Lincoln Heights (Washington, D.C.)

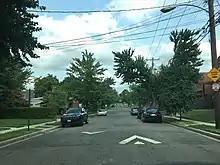
Lincoln Heights neighborhood at the intersection of Ames St and 53rd St NE looking East, August 2018

Lincoln Heights is a residential neighborhood in Northeast Washington, D.C. It is bounded by Nannie Helen Burroughs Avenue NE, Division Avenue NE, East Capitol Street NE, and 58th Street NE.